Hailsham

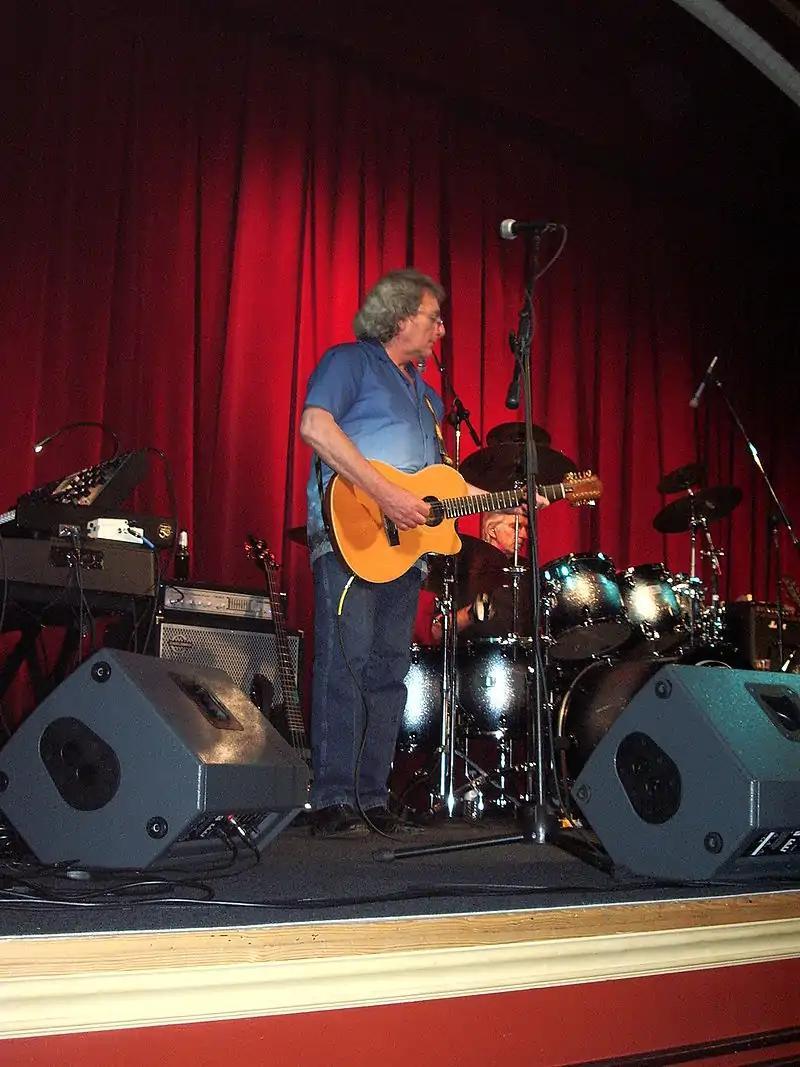
Live acts at the Hailsham Pavilion Theatre

Hailsham was granted a charter to hold a market in 1252 by King Henry III.